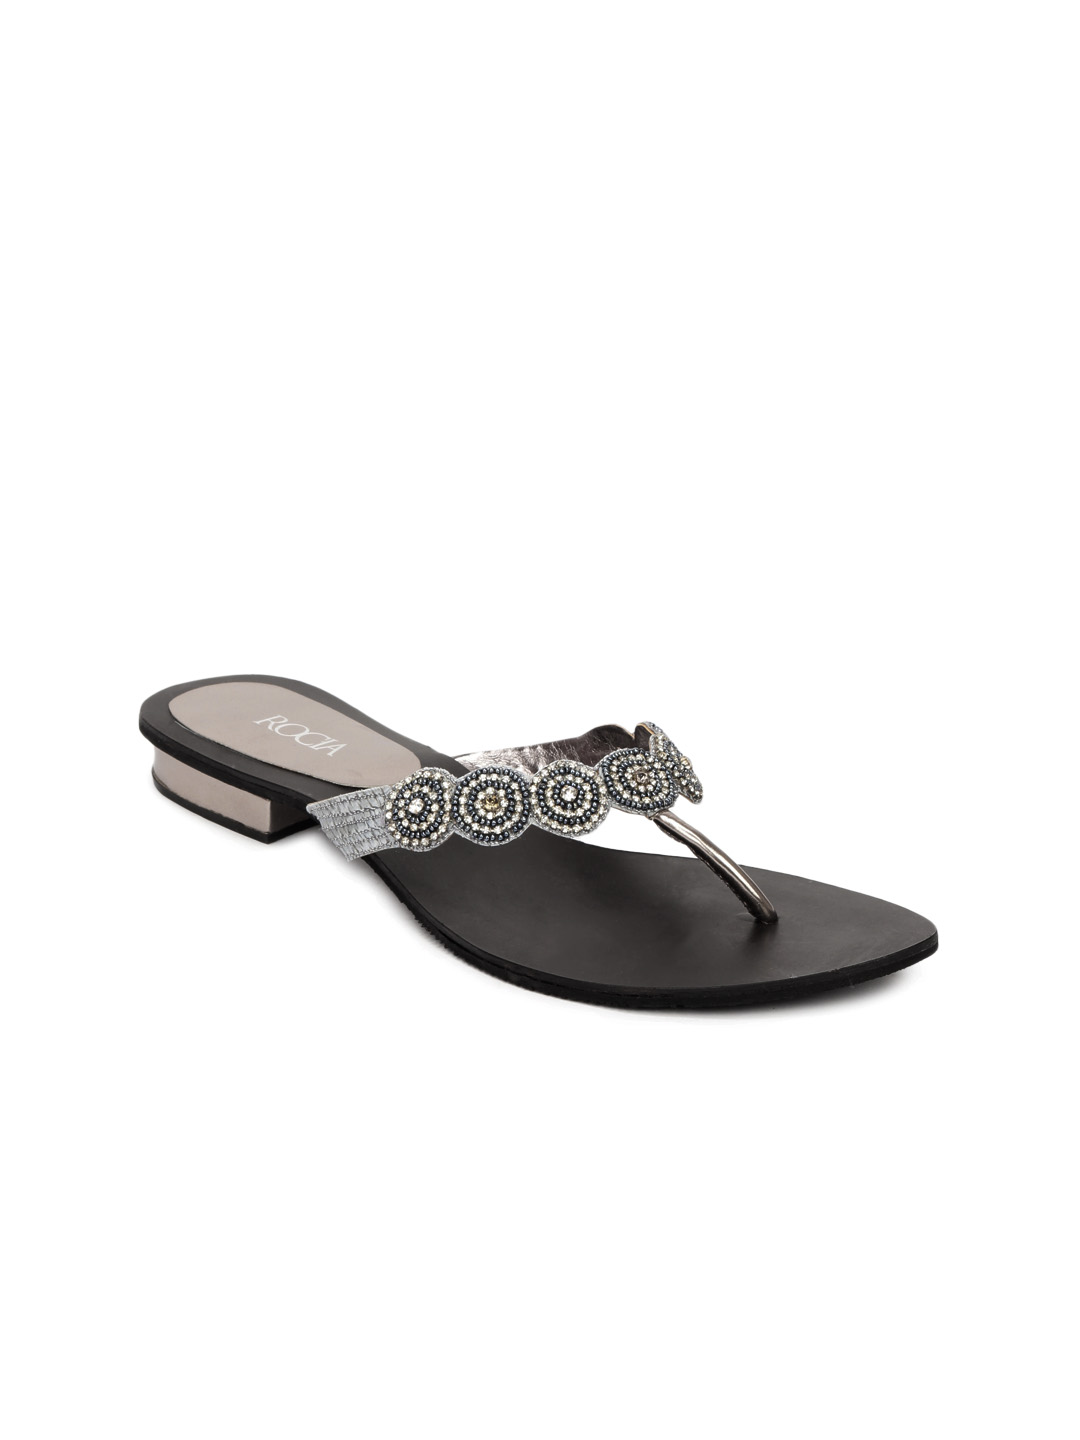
Rocia Women Black & Silver Sandals
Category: Footwear / Shoes / Flats
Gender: Women
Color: Black
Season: Winter 2012
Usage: Casual